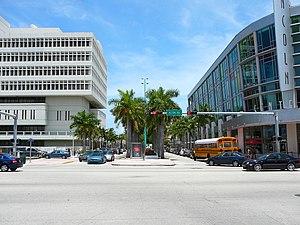
Lincoln Road est une rue de Miami Beach, en Floride. Elle traverse selon un axe est-ouest le quartier de South Beach. Désormais partiellement piétonne, elle en est l'une des principales artères commerciales.